Adebesin Folarin

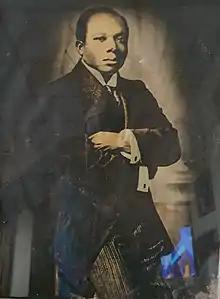
Adebesin Folarin

Following a successful legal and political career, in 1929 he was appointed as the President of the Grade "A" Customary Court in Abeokuta, a position which he held until his retirement on pension in 1941. Presidents of customary courts at the time tended to be tribal chiefs; Folarin was the first barrister elected to any customary court in Nigeria. Alake Ademola had initially proposed to appoint Folarin in 1925. However the Alake's rivals in the Egba Council - in particular Suberu Adedamola (then Osile of Oke-Ona) - objected to the move on the grounds that it was derogatory to his dignity and the dignity of the other kinglings that a subordinate official should be placed on equal footing with them in salary. In reality, they objected to Folarin's appointment because he was regarded as a close friend of Alake Ademola.